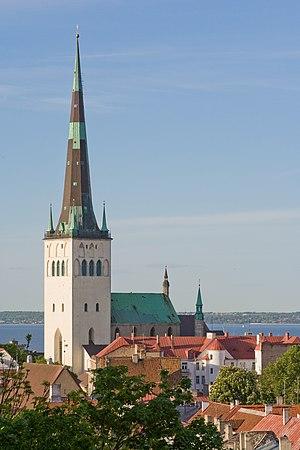
Cet article recense les églises les plus hautes.
L’histoire de l’Estonie, pays situé sur la rive sud-est de la mer Baltique qui a accédé à l’indépendance en 1918, débute au IXᵉ millénaire av. J.‑C., lorsque les premières populations nomades pénètrent sur son territoire libéré par la dernière glaciation. Selon la théorie la plus répandue, le peuple finno-ougrien, dont descend la majeure partie des Estoniens contemporains, arrive dans la région vers le IVᵉ millénaire av. J.‑C. en introduisant la céramique à peigne commune à plusieurs peuples rattachés à la même famille linguistique.
Cet article traite des religions ou phénomènes religieux, passés et présents, des populations sur le territoire de l'actuelle Estonie.
L'église Saint-Olaf est une église protestante de Tallinn en Estonie, dont la construction débuta au XIIᵉ siècle.